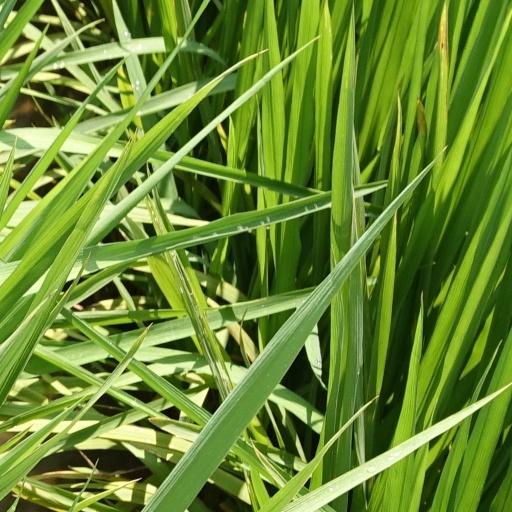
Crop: rice